Chris Carpenter

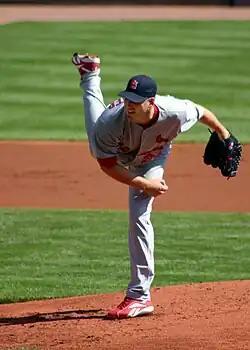
Carpenter with the St. Louis Cardinals in 2009

Christopher John Carpenter (born April 27, 1975) is an American former professional baseball pitcher. He played 15 seasons in Major League Baseball (MLB) for the Toronto Blue Jays and St. Louis Cardinals from 1997 to 2012. A Cy Young Award winner and two-time World Series champion, he was also a three-time All-Star selection. Additionally, he was twice named the "Sporting News" National League Pitcher of the Year, and received votes for a number of Comeback Player of the Year awards after surmounting various injuries.